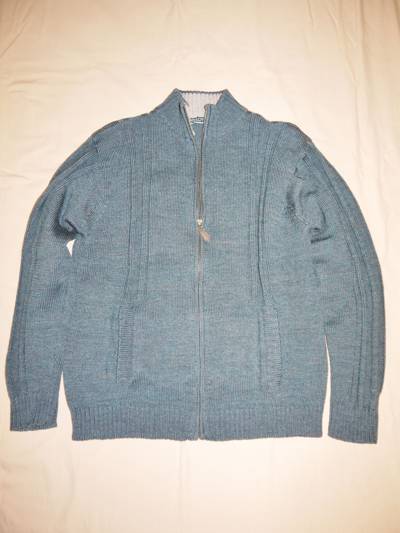
Waste category: clothes